History of Madagascar

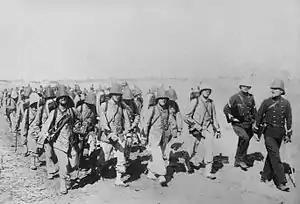
Landing of the "40th Bataillon de Chasseur à Pieds" in Majunga, between 5 May and 24 May 1895.

The 33-year reign of Queen Ranavalona I, the widow of Radama I, was characterized by an increase in the size of the Kingdom of Madagascar as it conquered neighboring states as well as an effort to maintain the cultural and political sovereignty of Madagascar in the face of increasing foreign influence. The queen repudiated the treaties that Radama I had signed with Britain and, in 1835 after issuing a royal edict prohibiting the practice of Christianity in Madagascar, she expelled British missionaries from the island and began persecuting Christian converts who would not renounce their religion. Malagasy Christians would remember this period as "ny tany maizina", or "the time when the land was dark".